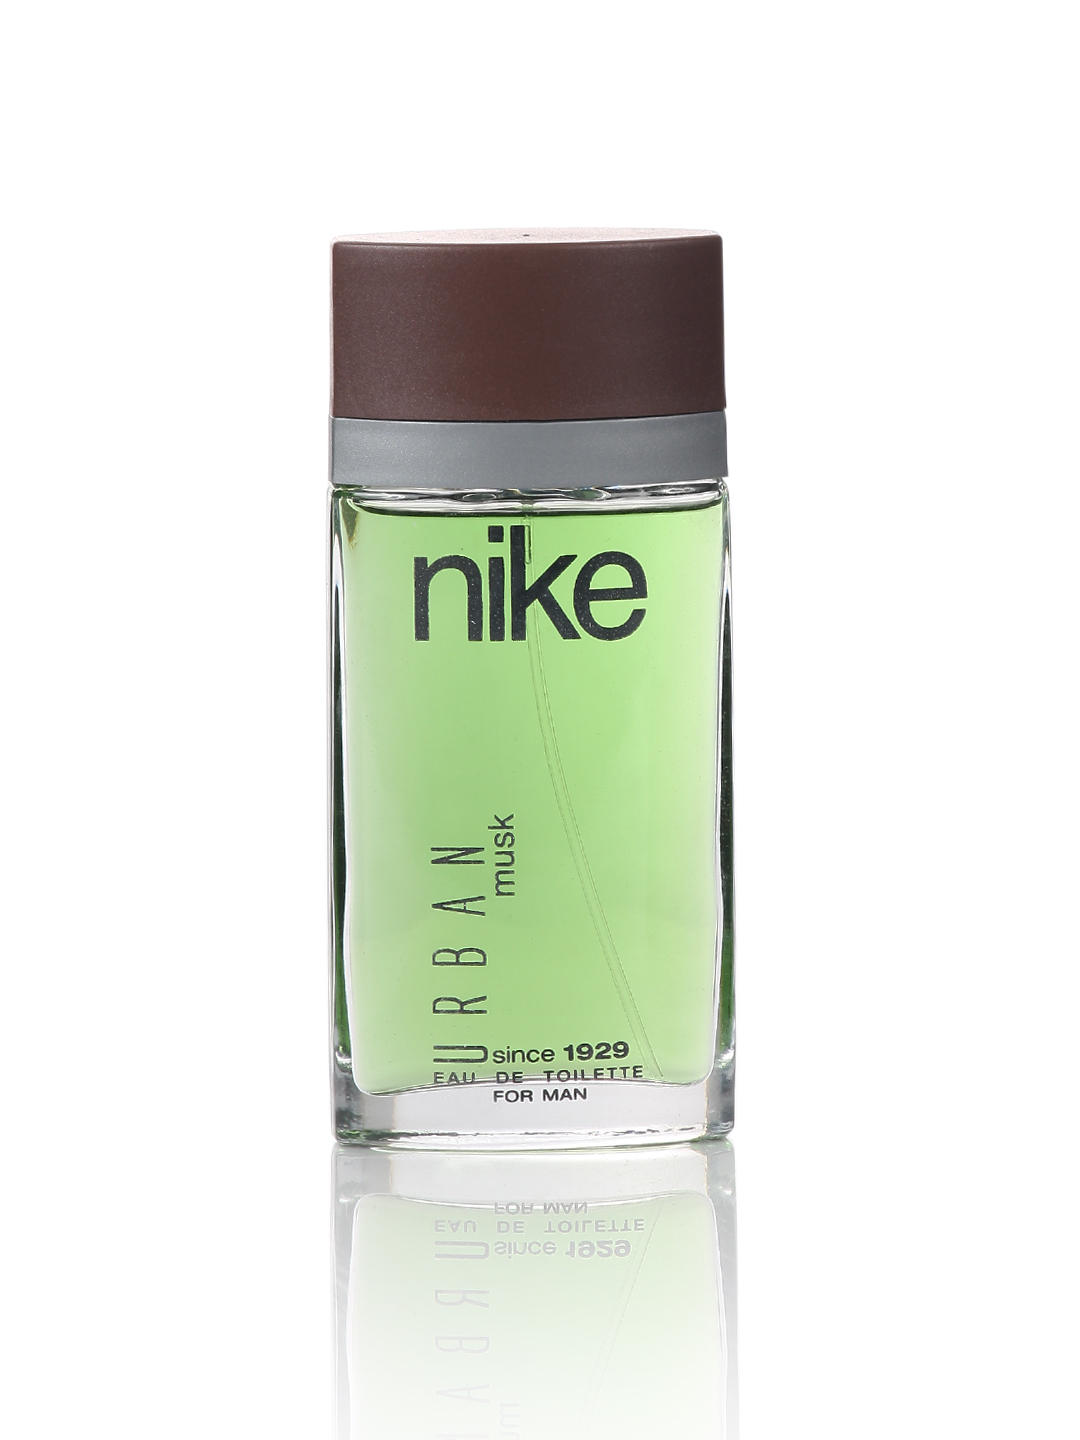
Nike Fragrances Men Urban Musk Perfume 75 ml
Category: Personal Care / Fragrance / Perfume and Body Mist
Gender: Men
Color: Brown
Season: Spring 2017
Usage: Casual